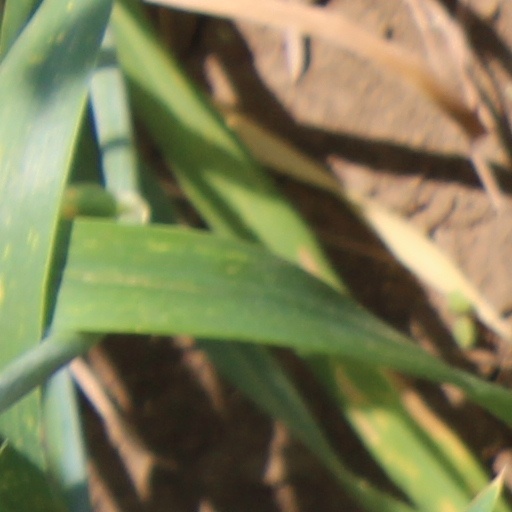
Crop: wheat